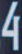
Number: 4